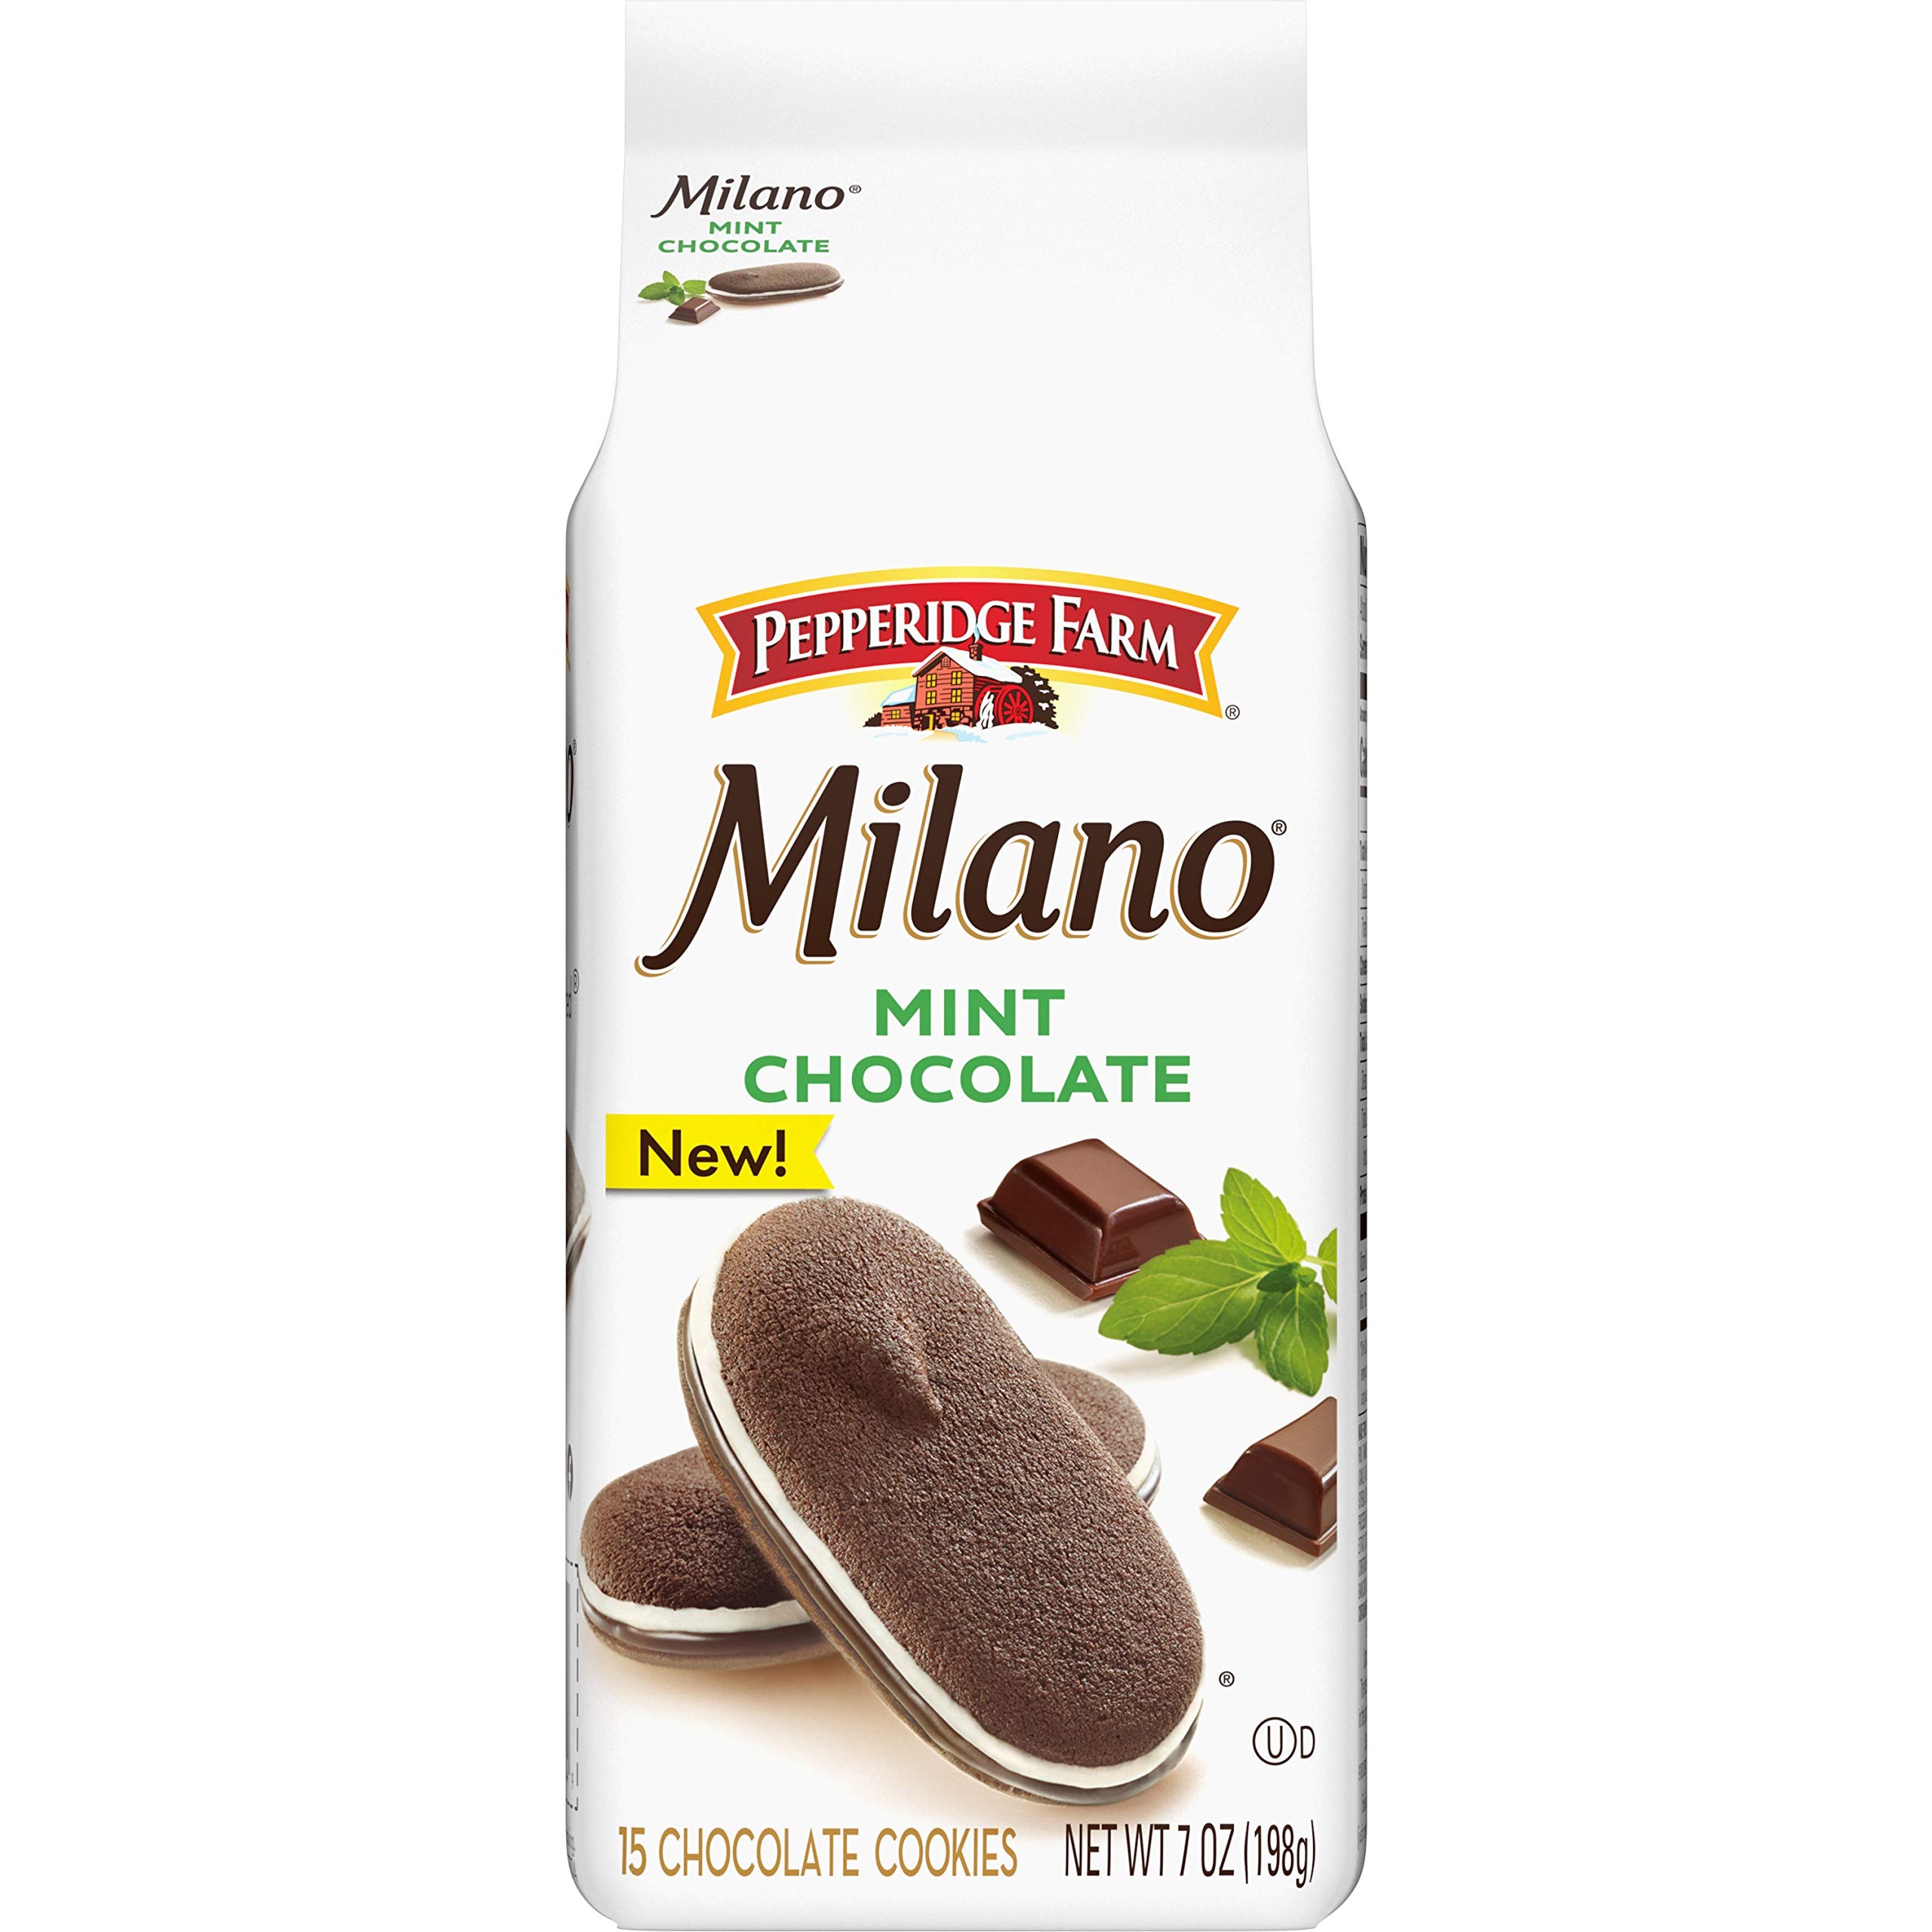
Item Name: Pepperidge Farm Milano Cookies with Mint Filling Bag, Chocolate, 7 Ounce
Bullet Point 1: DECADENT MINT CHOCOLATE: Rich dark chocolate and refreshing mint between two chocolate cookies
Bullet Point 2: CRISP AND DELICATE: Milano baked cookies are crisp in texture with delicious chocolate flavor
Bullet Point 3: CHOCOLATE INDULGENCE: Satisfy your deepest chocolate cravings with Milano chocolate cookies
Bullet Point 4: SAVE SOMETHING FOR YOURSELF: Set aside time during your day to put yourself first and indulge with Pepperidge Farm Milano cookies
Bullet Point 5: BAG OF COOKIES: 7 ounce bag of Mint Chocolate Milano cookies contains 15 cookies
Value: 7.0
Unit: Ounce

Price: 3.98